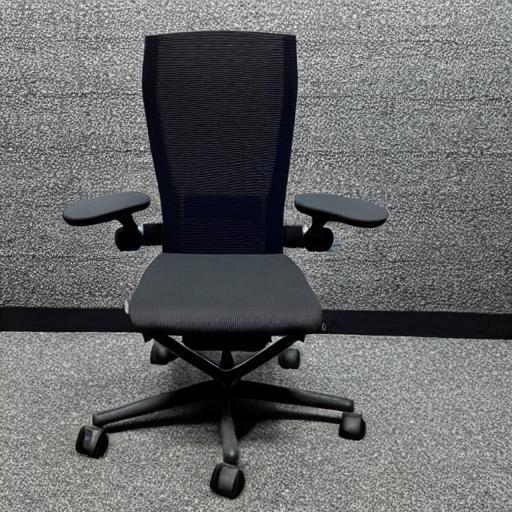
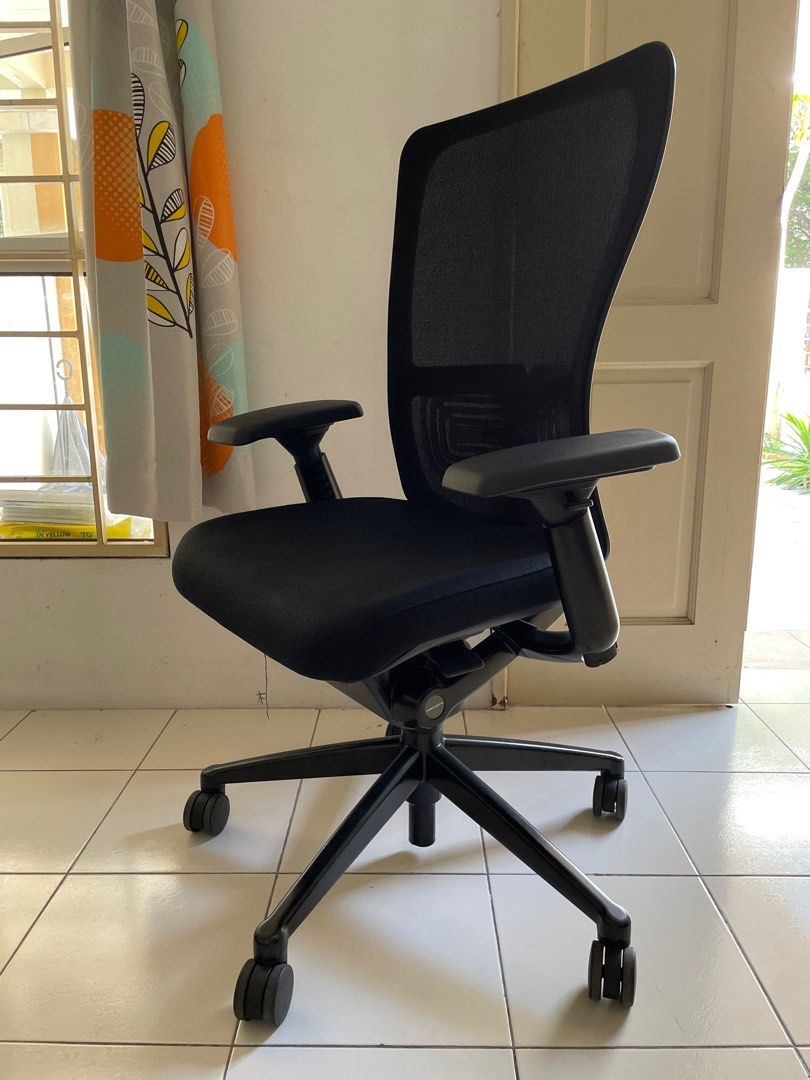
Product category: items_chair
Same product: no